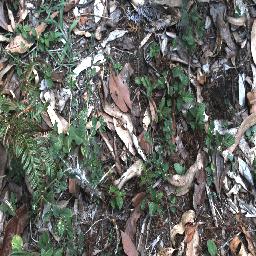
Label: negative